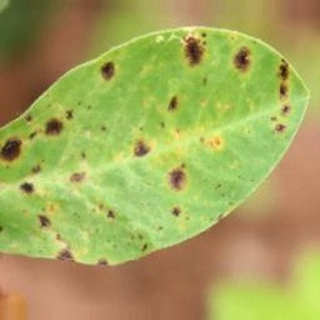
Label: groundnut_late_leaf_spot